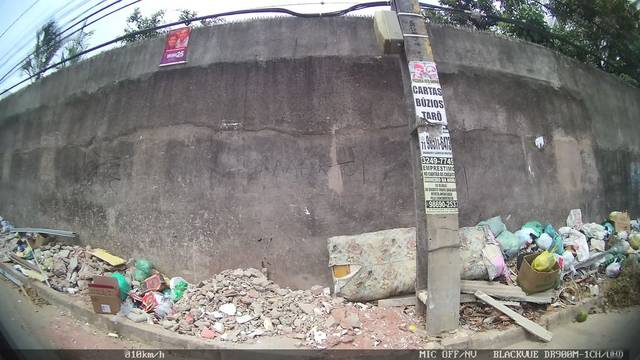
Region: Brazil
Coordinates: -12.942, -38.373